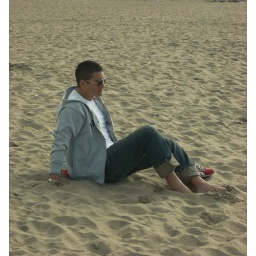
sitting in the sand